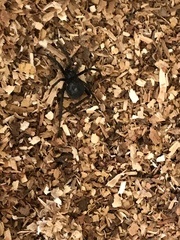
Species: Lactrodectus_hesperus